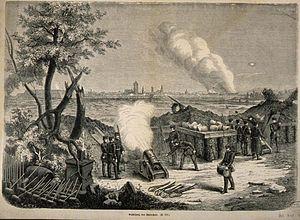
Illustration de l'attaque allemande sur Sélestat en 1870, lors de la guerre franco-allemande. Edité en 1870.
Sélestat est une commune française, dans le département du Bas-Rhin, en Alsace.